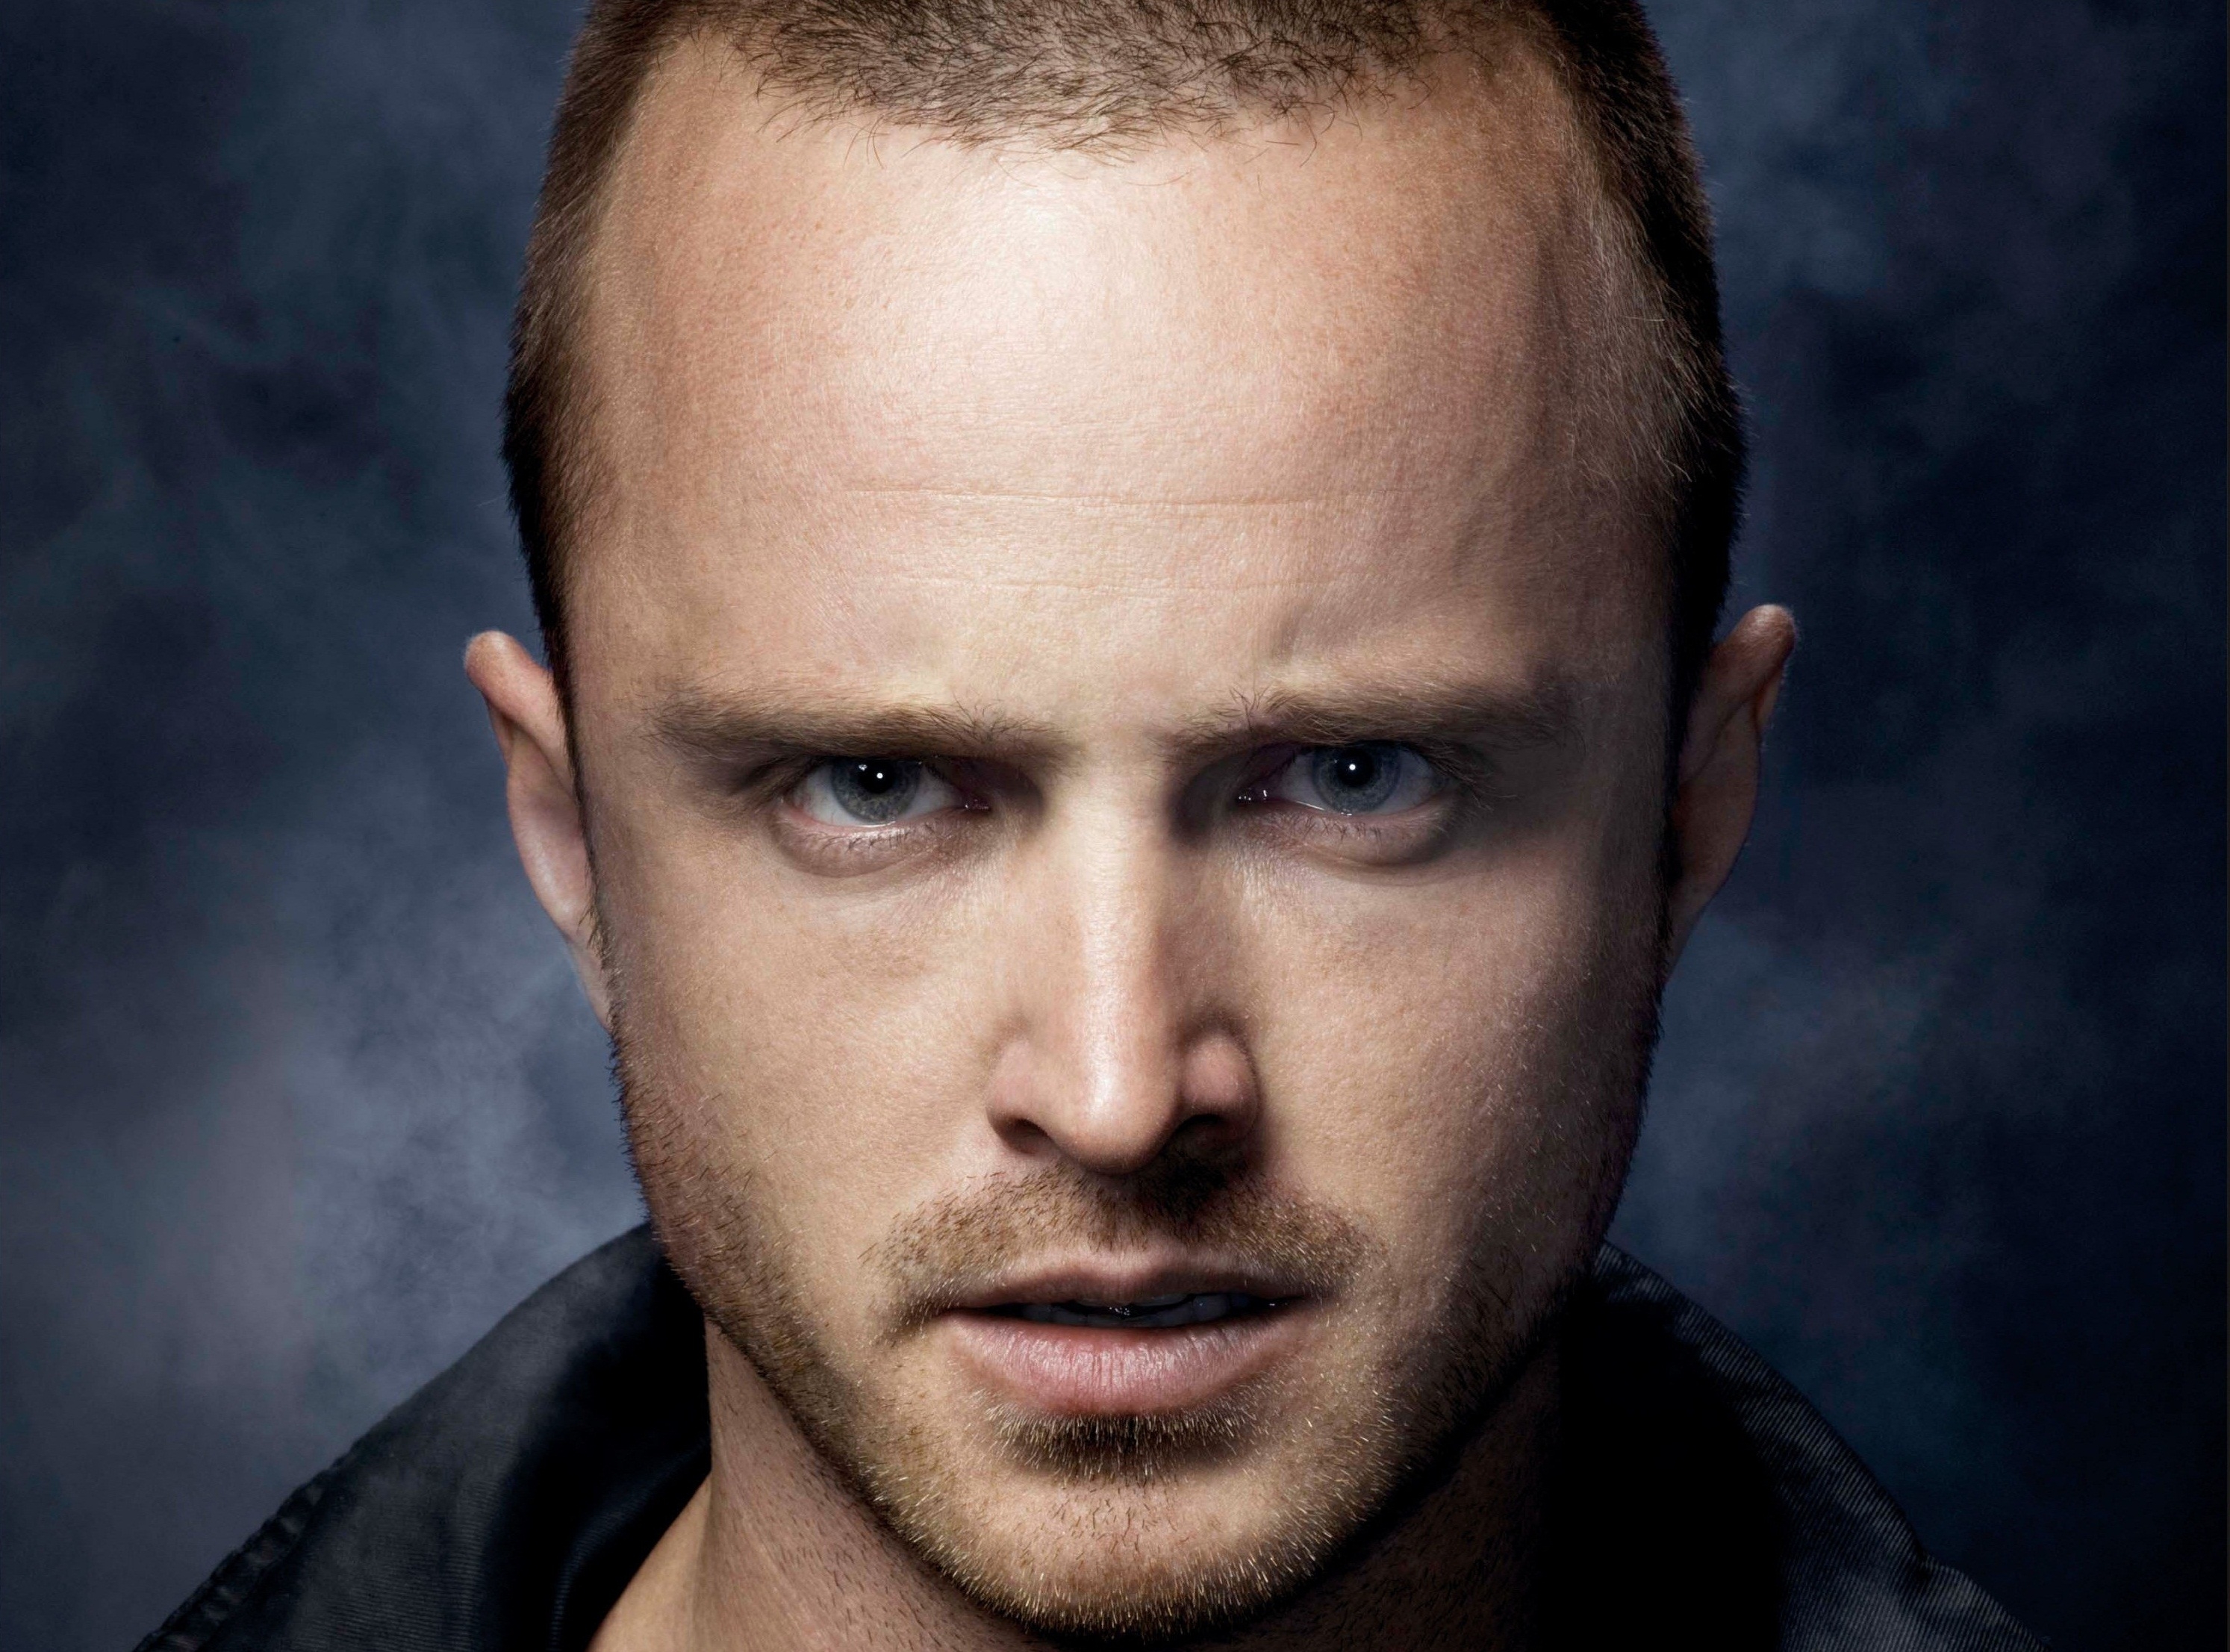
Gender: men